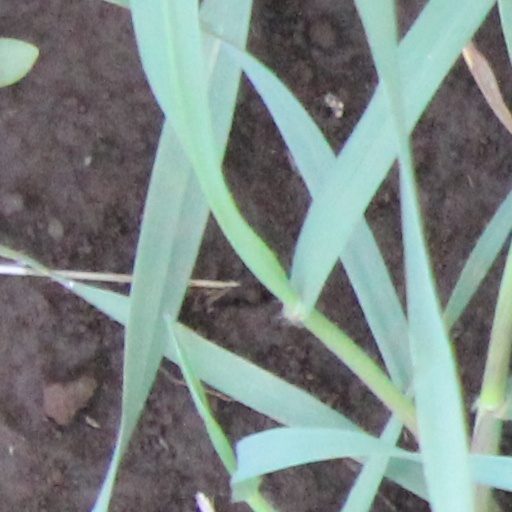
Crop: wheat